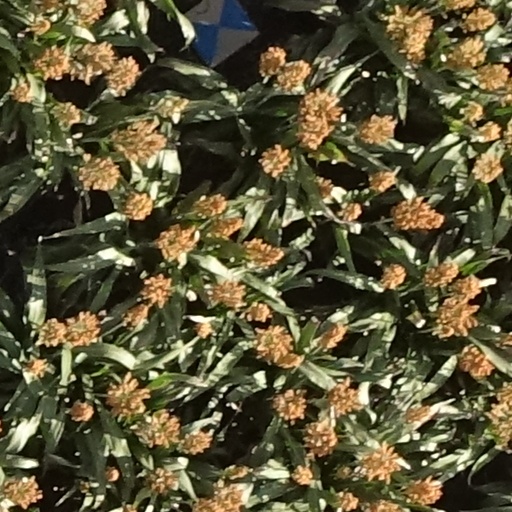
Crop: sorghum